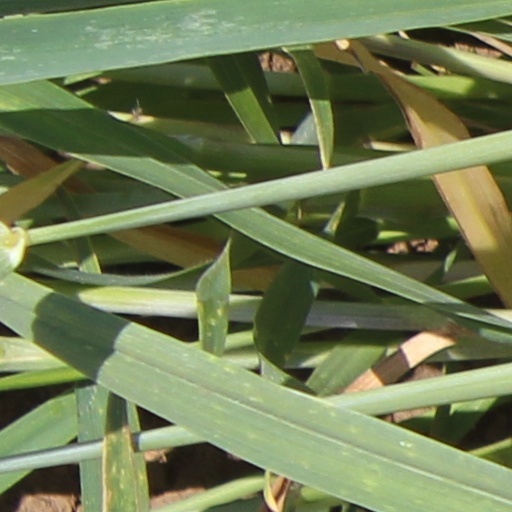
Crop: wheat